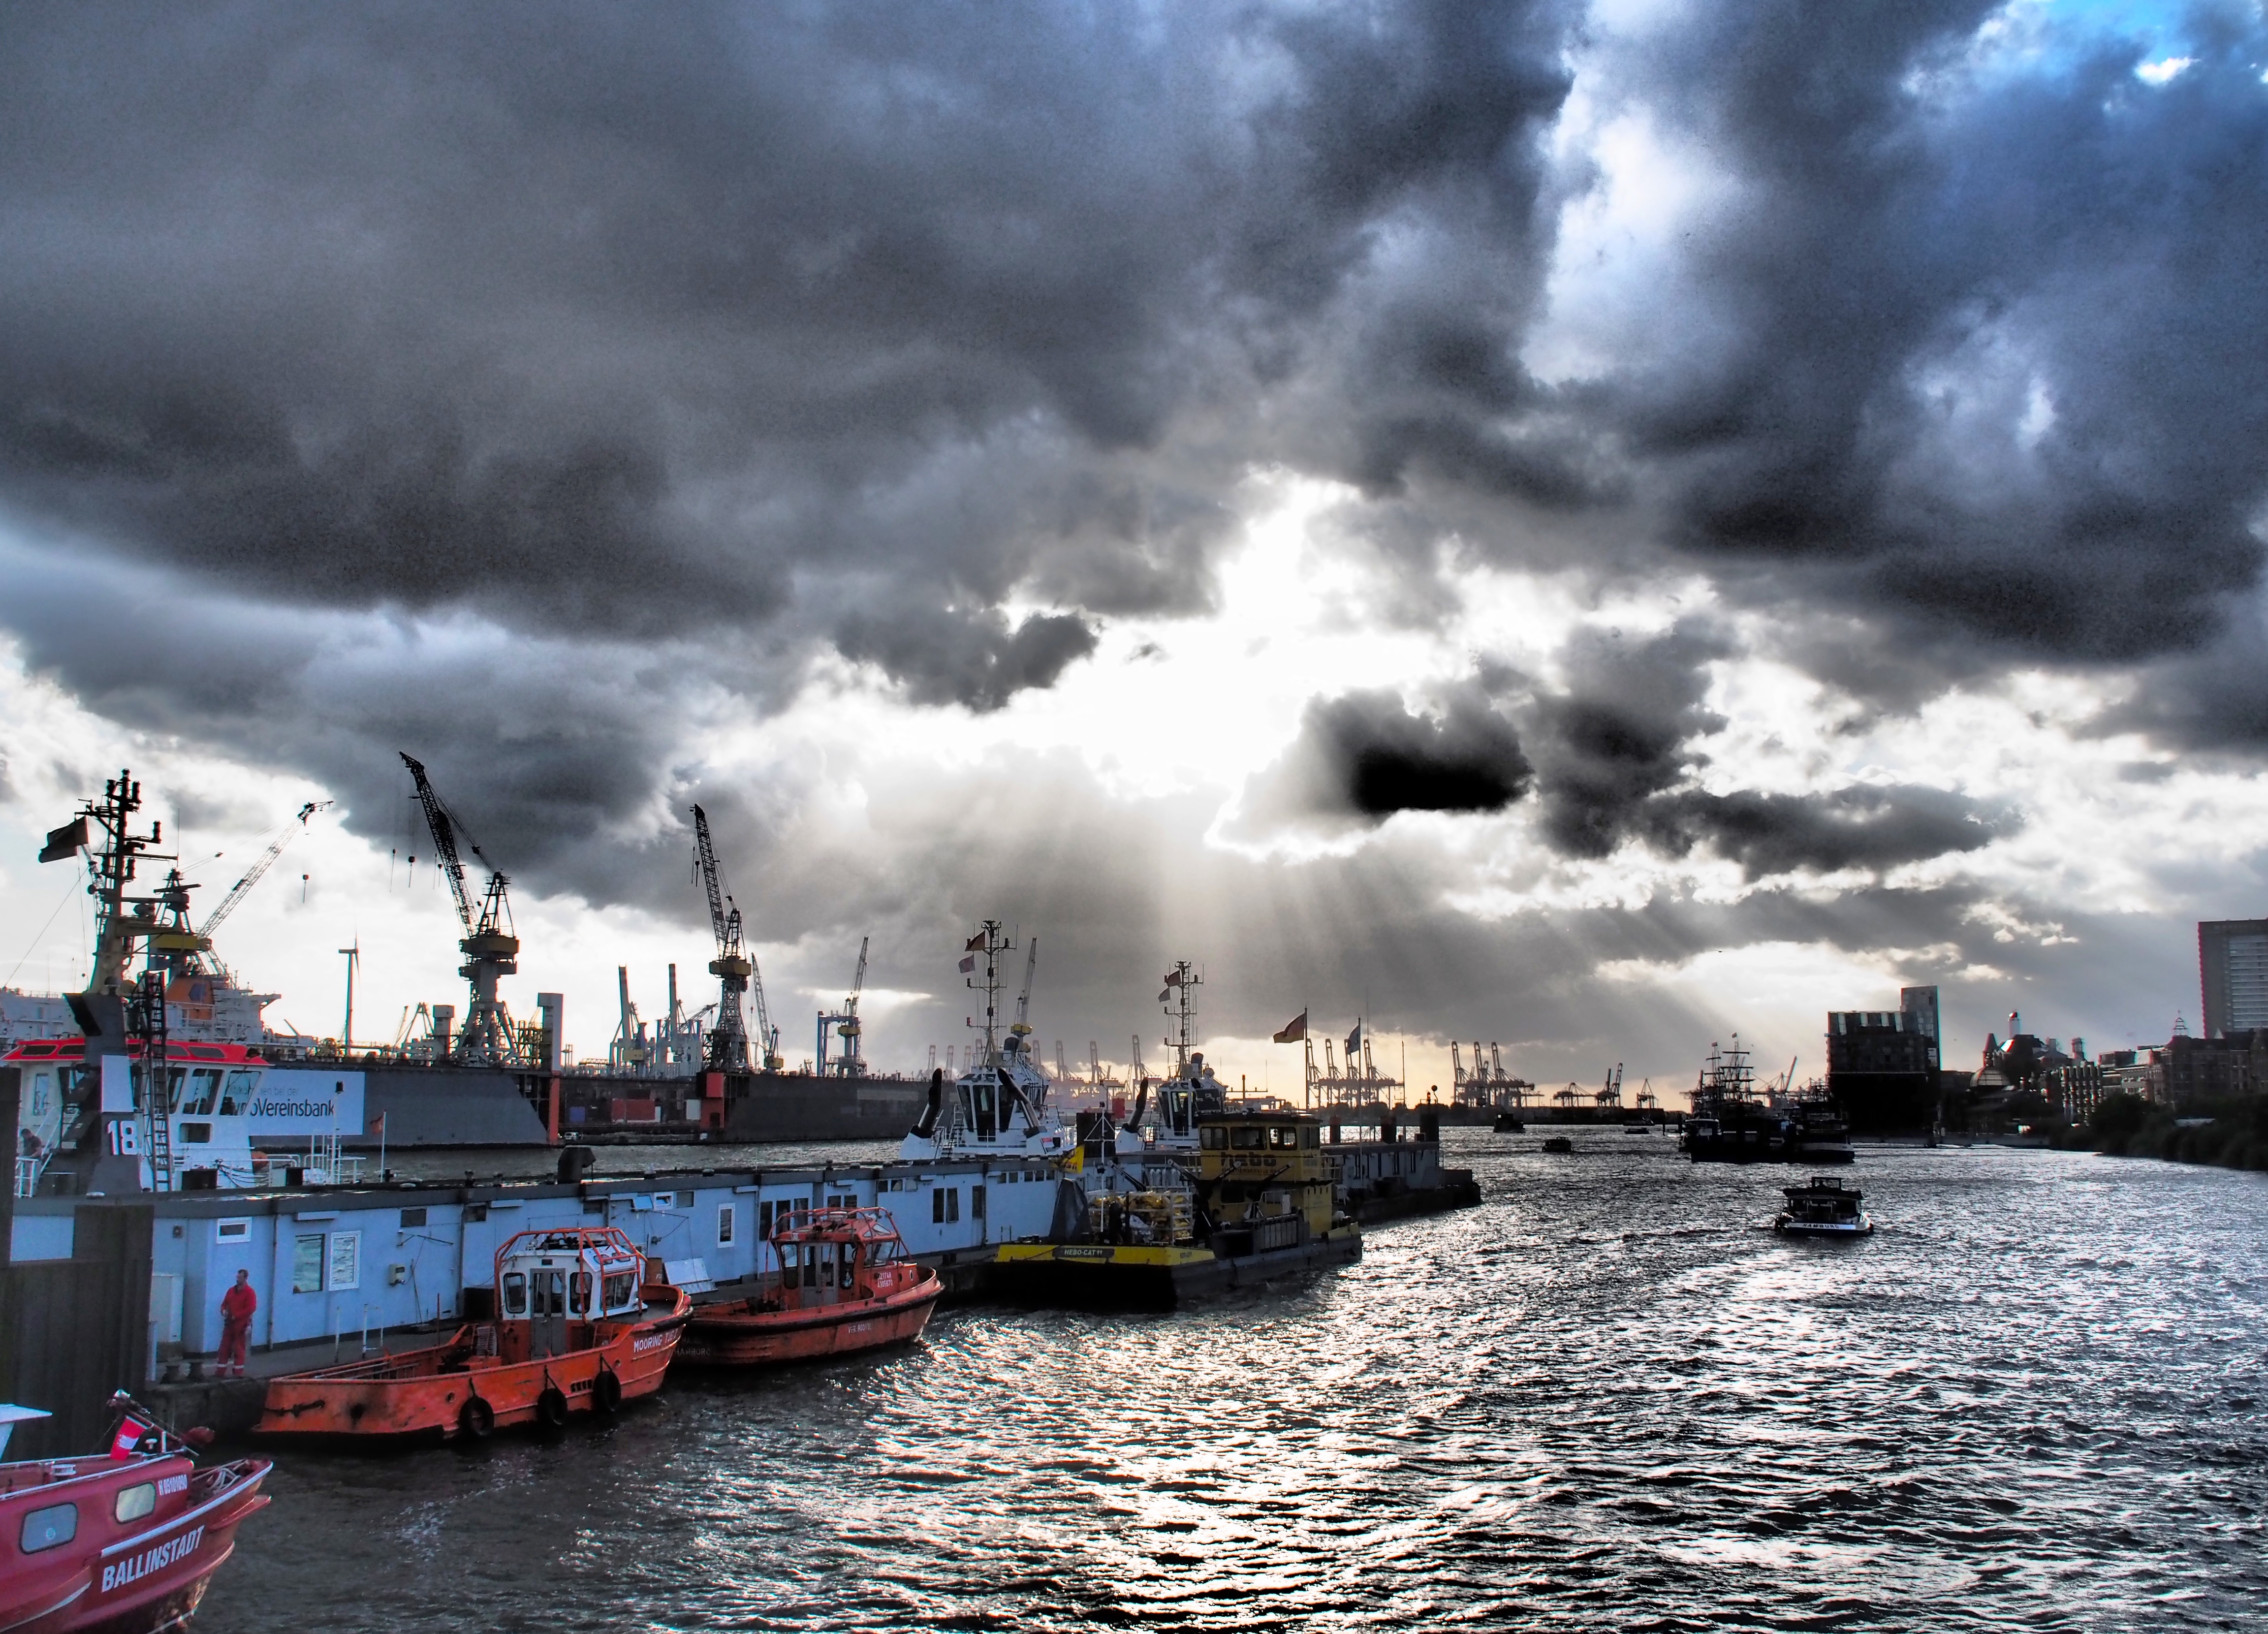
sea, coast, ocean, cloud, boat, ship, dusk, vehicle, weather, harbor, waterway, channel, tugboat, watercraft